Union of Uzhhorod

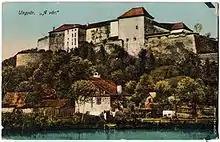
A postcard from 1914 depicting Uzhhorod Castle

On April 24, 1646, the 63 priests from Drugeth-owned estates convened at Uzhhorod Castle on invitation from Count György Drugeth himself. The half-page document (and page-and-a-half of signatures) produced that day in the presence of the Roman Catholic Bishop of Eger György Jakusics came to be known as the "Union of Uzhhorod". Surprisingly, it did not discuss the actual conditions of the Union (like later, related documents), but rather functioned to document the incardination into the Roman Catholic Church of the clergy present. In any case, the 1646 document "initiated" the process of union between the Roman Catholic Church and the Eparchy of Munkács (though this process was not wholly complete until the mid-18th century), essentially forming the foundation of the modern Ruthenian Greek Catholic Church.